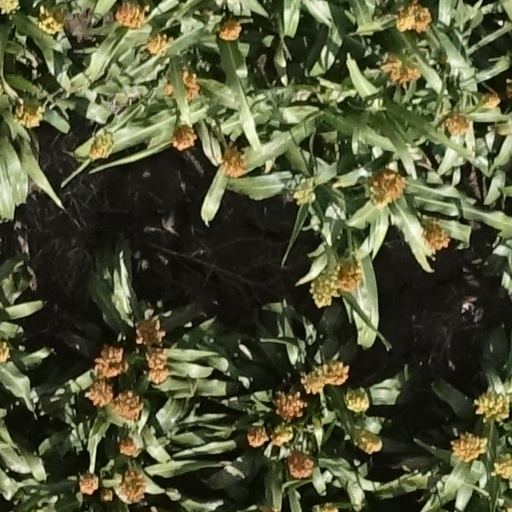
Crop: sorghum